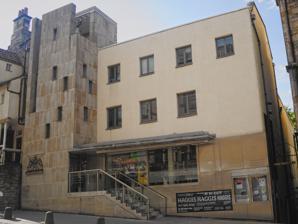
Building: Scottish Storytelling Centre
Country: United Kingdom
Year built: 2006
The Scottish Storytelling Centre on Edinburgh 's High street. Adjacent to John Knox's House. The Scottish Storytelling Centre , the world's first purpose-built modern centre for live storytelling, is located on the High Street in Edinburgh 's Royal Mile , Scotland , United Kingdom . It was formally opened on 1 June 2006 by Patricia Ferguson MSP, Minister for Culture in the Scottish Executive . Donald Smith is Director of the Scottish Storytelling Centre, and himself a storyteller, playwright, novelist and performance poet. The new building, designed by Malcolm Fraser Architects , replaced the former Netherbow Arts Centre, which itself replaced the Moray-Knox Church, demolished in the 1960s. It incorporates John Knox House . It is also used as a venue during the Edinburgh Festival Fringe . In June 2016, the Centre celebrated its 10th anniversary, which coincided with a programme of events to mark the 20th anniversary of patron George Mackay Brown 's death. In 2017, the centre was nominated for Best Performing Arts Venue in the Sunday Herald Culture Awards. Festivals The centre is home to two annual festivals: Scottish International Storytelling Festival Edinburgh Tradfest . References